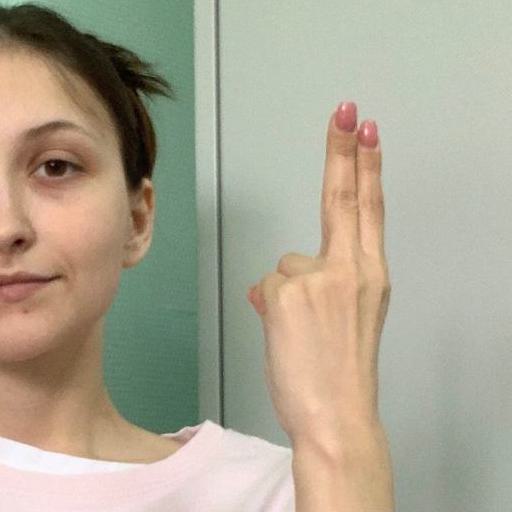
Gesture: two_up_inverted